Charlestown, Indiana

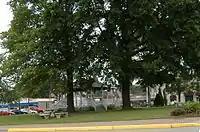
Charlestown town square

According to the 2010 census, Charlestown has a total area of , of which (or 99.66%) is land and (or 0.34%) is water.